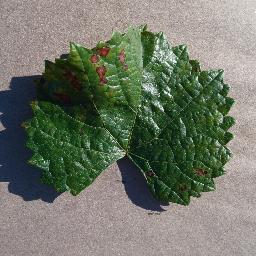
Label: Grape___Esca_(Black_Measles)